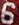
Number: 6